Pavonia, New Netherland

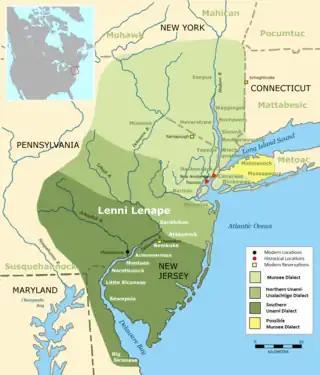
Various groups, united after the massacre at Pavonia and Kieft's War, affected the entire province.

Further explorations and settlement led to the establishment of Fort Amsterdam at the southern tip of the island of Manhattan in 1625. In 1629, with the Charter of Freedoms and Exemptions, the Dutch West India Company started to grant the title of patroon and land patents to some of its invested members. The deeded tracts spanned in length on one side of a major river, or if spanning both sides. The title came with powerful rights and privileges, including creating civil and criminal courts, appointing local officials, and holding land in perpetuity. In return, a patroon was expected to establish a settlement of at least fifty families within four years of the original grant. These first settlers were relieved of the duty of public taxes for ten years, but were required to pay the patroon in money, goods, or services in kind.